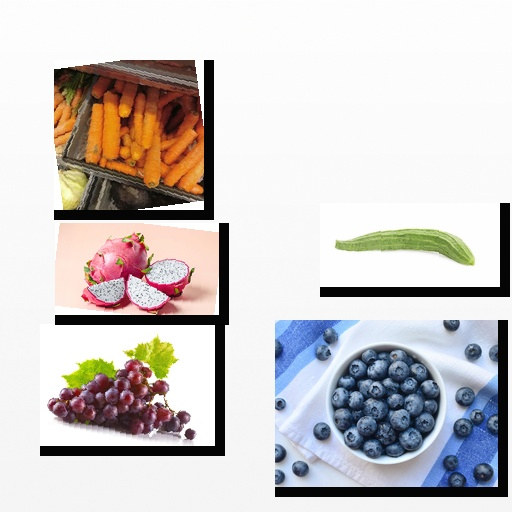
Food items: blueberry, ridge_gourd, grapes, dragon_fruit, carrot